Avner Yashar

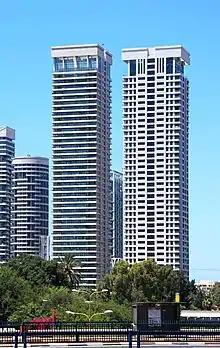
W Tower and W Prime Tower, Park Tzameret, Tel Aviv, Israel

In 2009 Avner won a competition for the design of the Metropolitan Development Authority building in Hyderabad city, India after defeating 10 firms (Indian and international). Of the four firms which reached the finals of the competition, Yashar's project was selected.